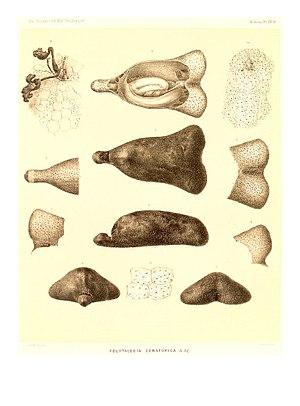
Les Holasteroida forment un ordre d'oursins irréguliers.
Les Pourtalesiidae forment une famille d'oursins irréguliers vivant dans les abysses, en forme de bouteille. Leur dénomination constitue un hommage au naturaliste américain Louis François de Pourtalès.
Ceratophysa est un genre d'oursins irréguliers abyssaux de la famille des Pourtalesiidae.